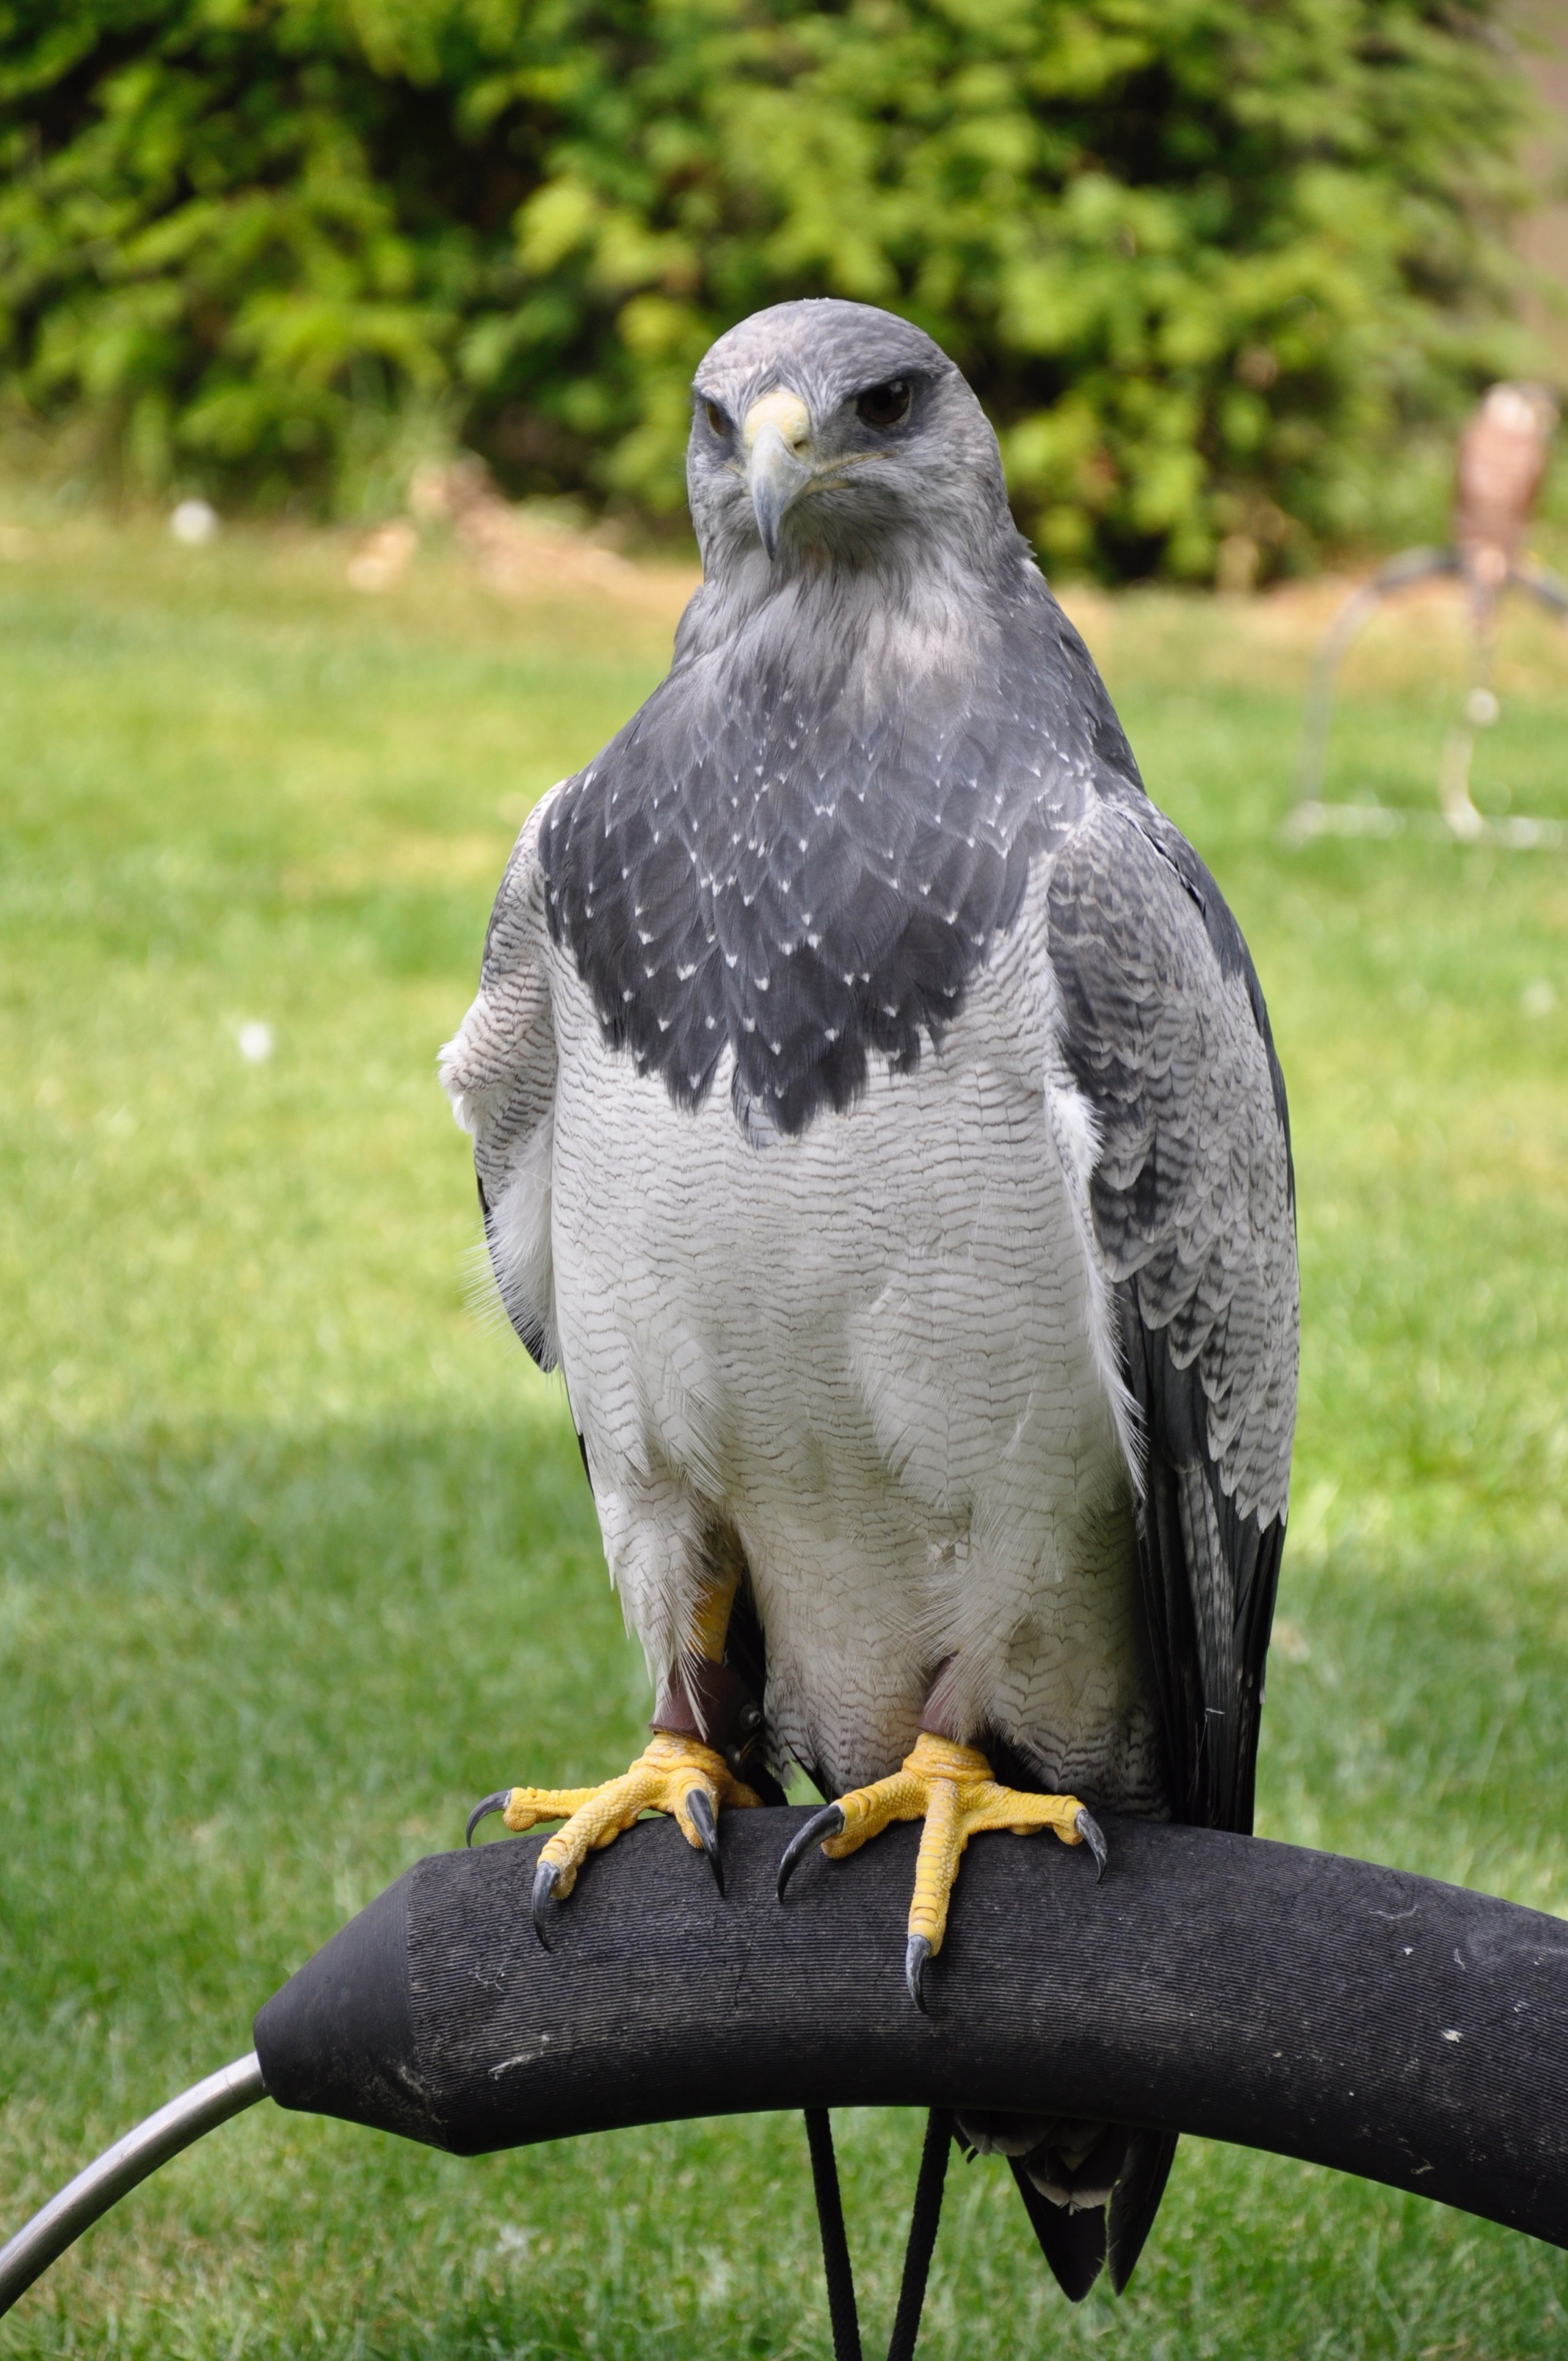
nature, bird, wing, animal, wildlife, beak, fauna, bird of prey, feathers, vertebrate, falcon, common buzzard, valk, perching bird